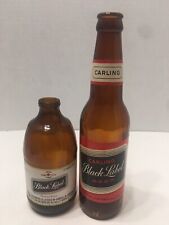
Waste category: glass